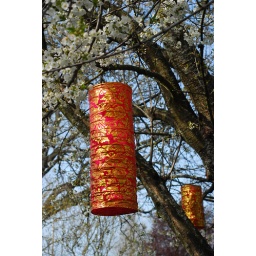
red lanterns in the tree